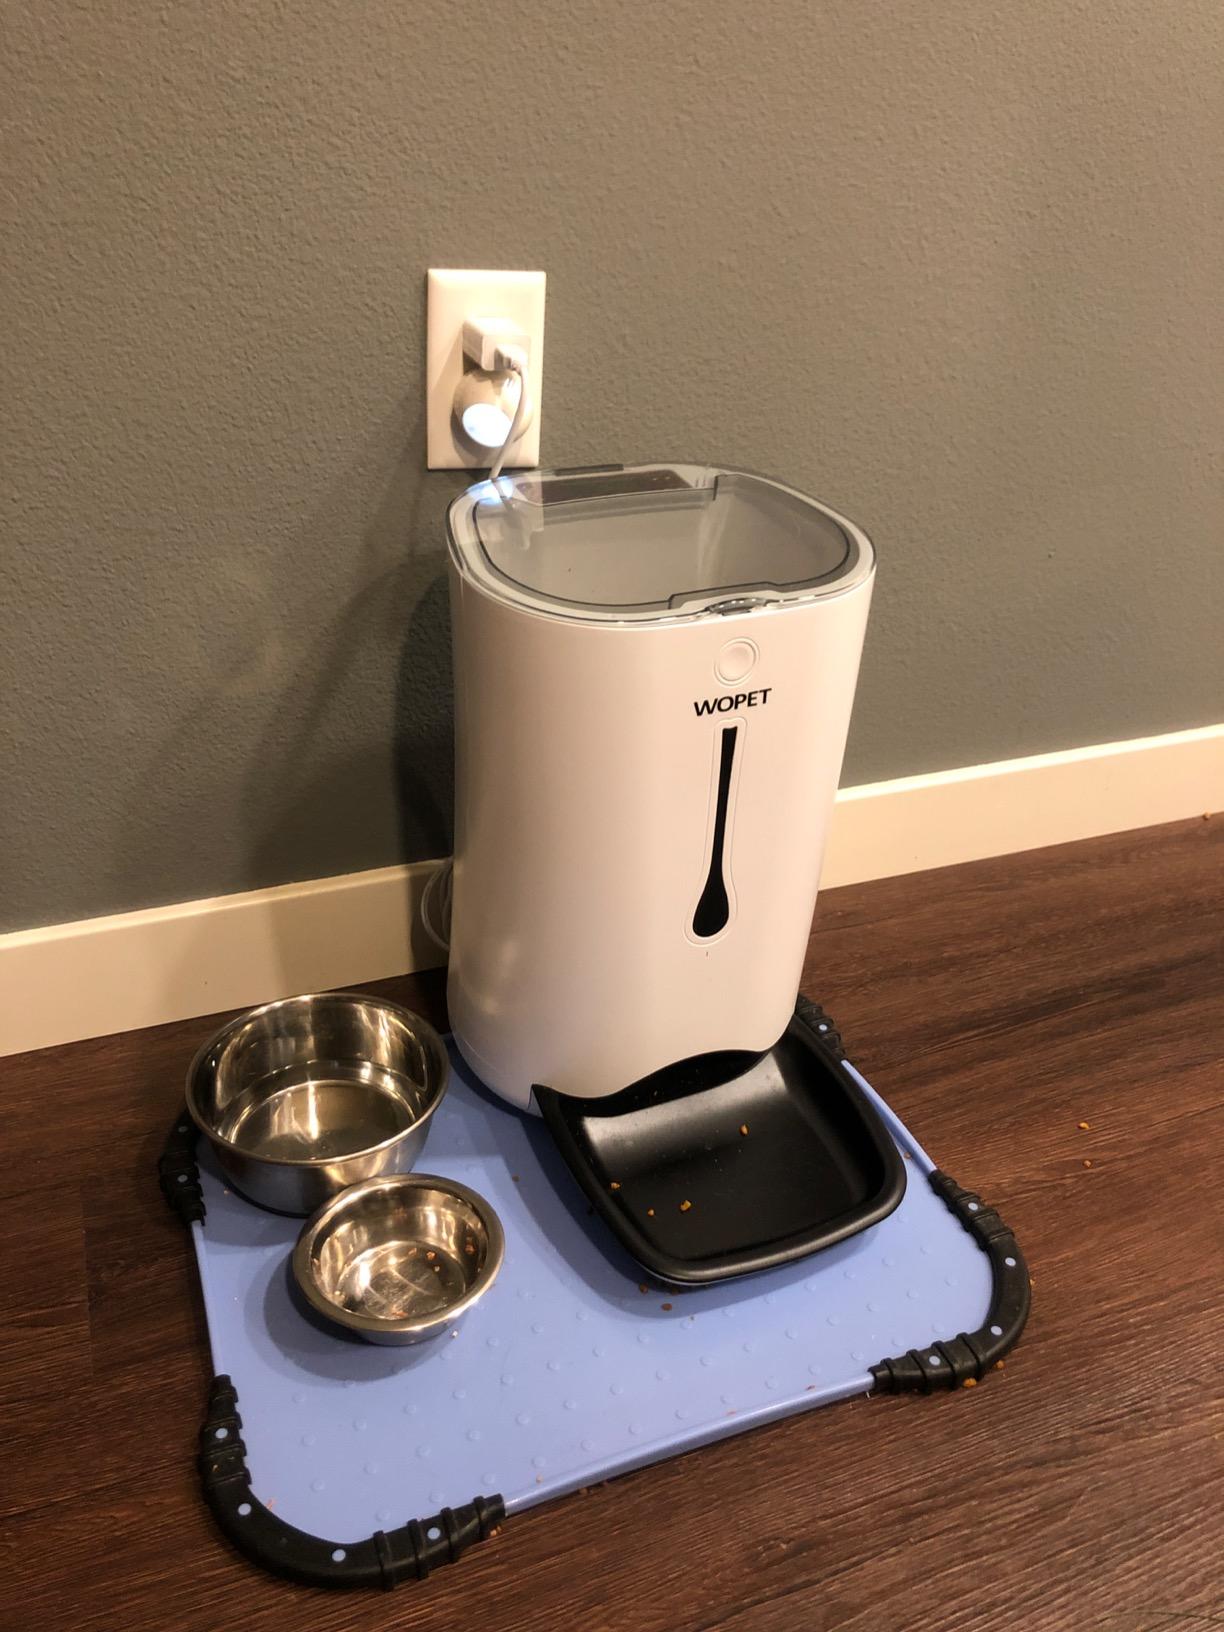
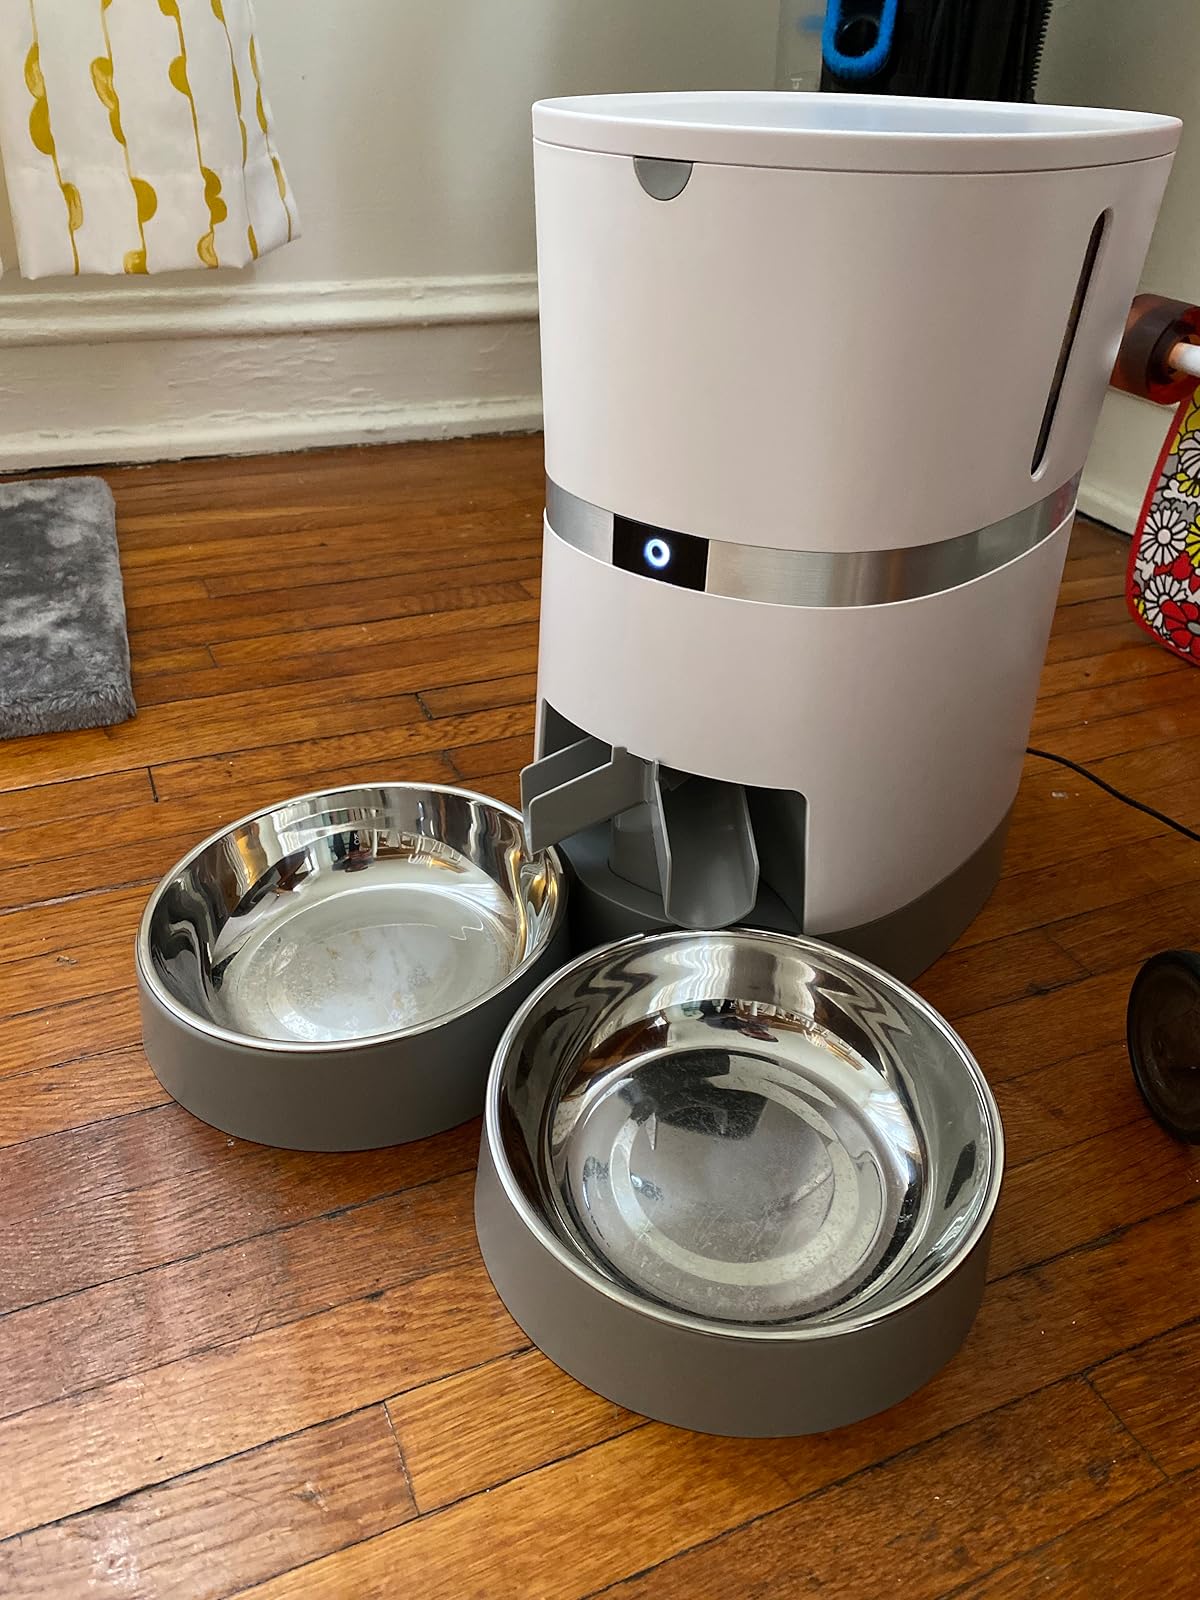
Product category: items_feeder
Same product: no